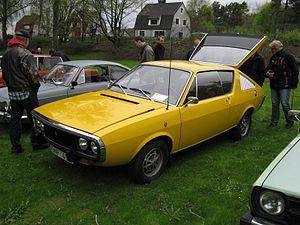
Sur la piste d'un 33 tours est la vingt-quatrième histoire de la série Gil Jourdan de Maurice Tillieux et Gos. Elle est publiée pour la première fois du nᵒ 1778 au nᵒ 1798 du journal Spirou. Puis est publiée sous forme d'album en 1973.